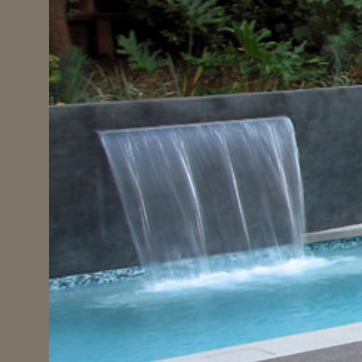
Material: water